Palazzo Farnese, Piacenza

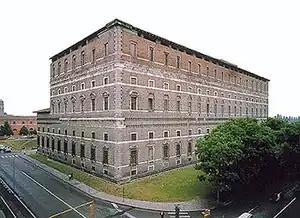
Palazzo Farnese.

Palazzo Farnese is a palace in Piacenza, northern Italy.